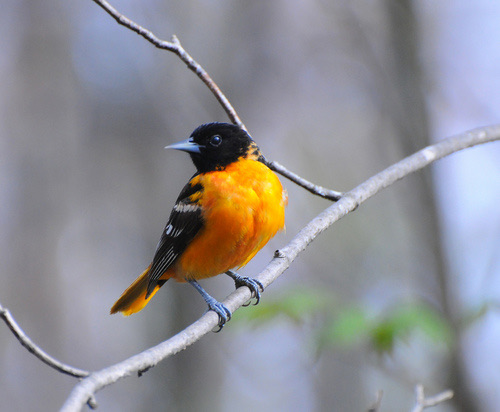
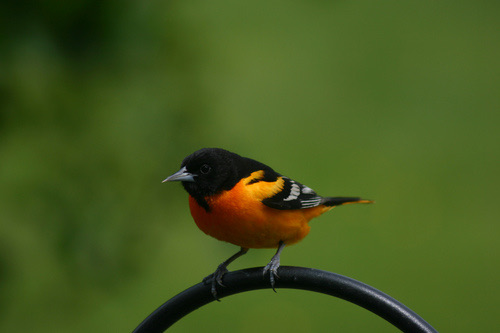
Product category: misc
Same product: yes